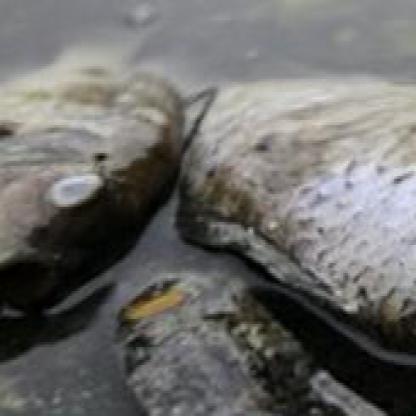
Label: trash